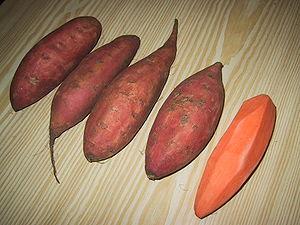
Patates douces